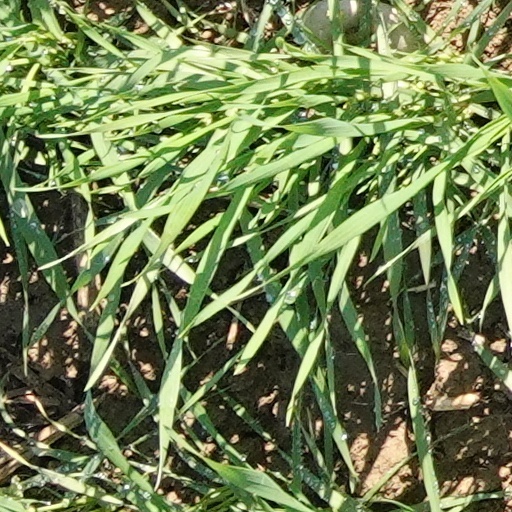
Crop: wheat